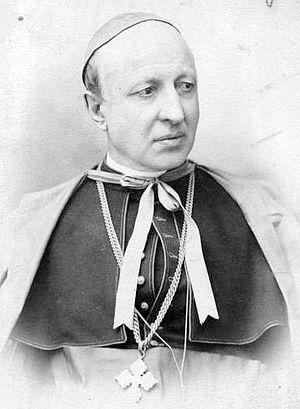
Antonio Agliardi, né le 4 septembre 1832 à Cologno al Serio, dans l'actuelle province de Bergame, en Lombardie, alors dans le royaume lombard-vénitien et mort le 19 mars 1915 à Rome, est un cardinal italien.